Lata Mangeshkar ...in Her Own Voice

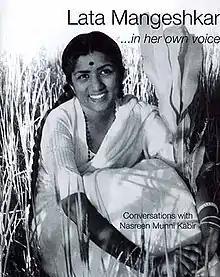

Lata Mangeshkar ...in Her Own Voice is a biography by the British author and television documentary producer Nasreen Munni Kabir, detailing the life and career of the Indian playback singer Lata Mangeshkar. The book contains their extensive conversations from May 2008 to March 2009. Published by Niyogi Books on. 15 May 2009, it was well received by literary critics.